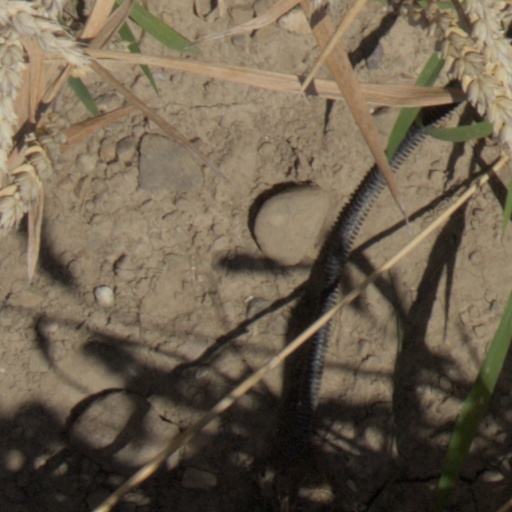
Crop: wheat